Hirakawa, Aomori

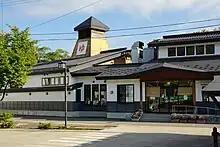
Ikarigaseki Onsen

Hirakawa is located in the mountains and hills to the northwest of Lake Towada. The Iwaki River flows through the city. Part of the city is within the borders of the Kuroishi Onsenkyō Prefectural Natural Park.